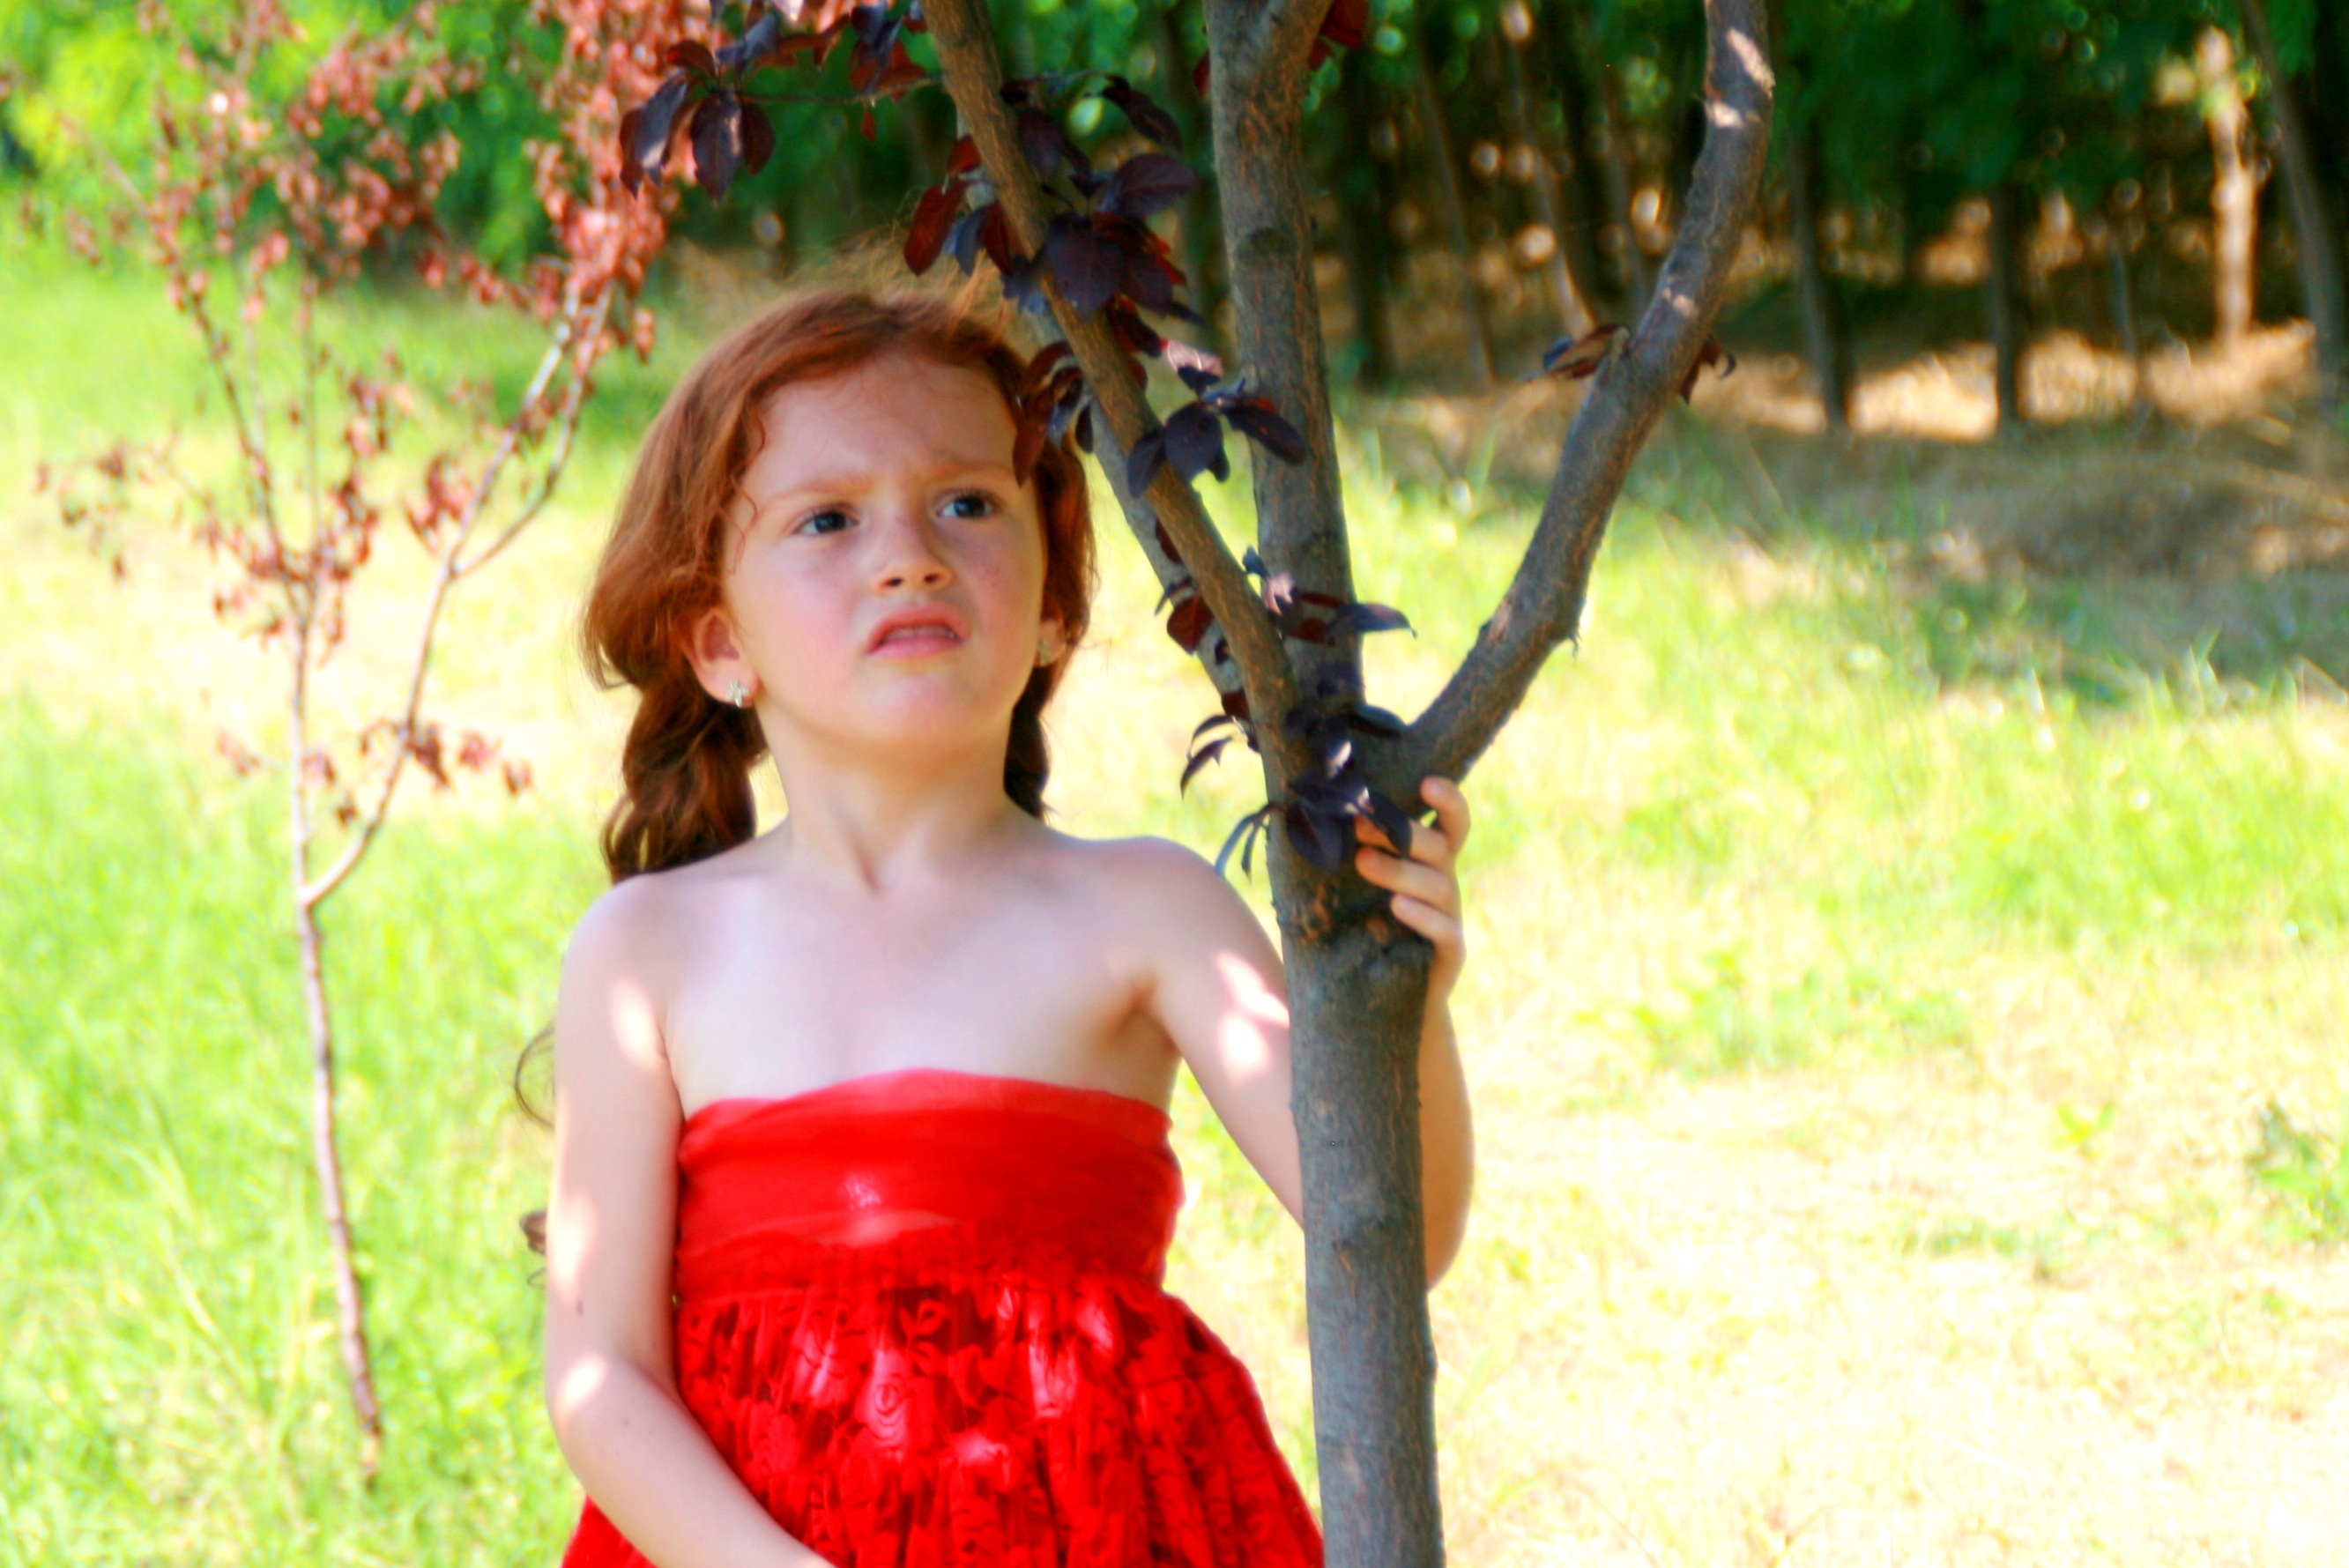
forest, person, people, girl, play, flower, red, child, dress, infant, toddler, beauty, story, little red riding hood, photo shoot